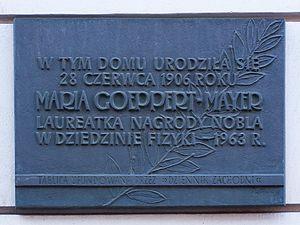
Maria Gertrud Käte Goeppert, dite Maria Goeppert-Mayer, est une physicienne germano-américaine. Elle est, avec Marie Curie, qui l'obtient en 1903, et Donna Strickland, titulaire en 2018, l'une des trois premières femmes à avoir obtenu le prix Nobel de physique.